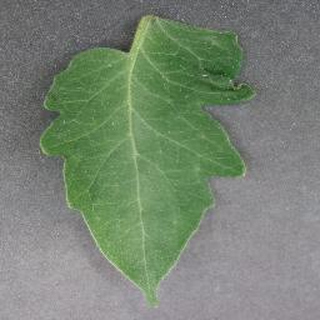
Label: healthy_tomato